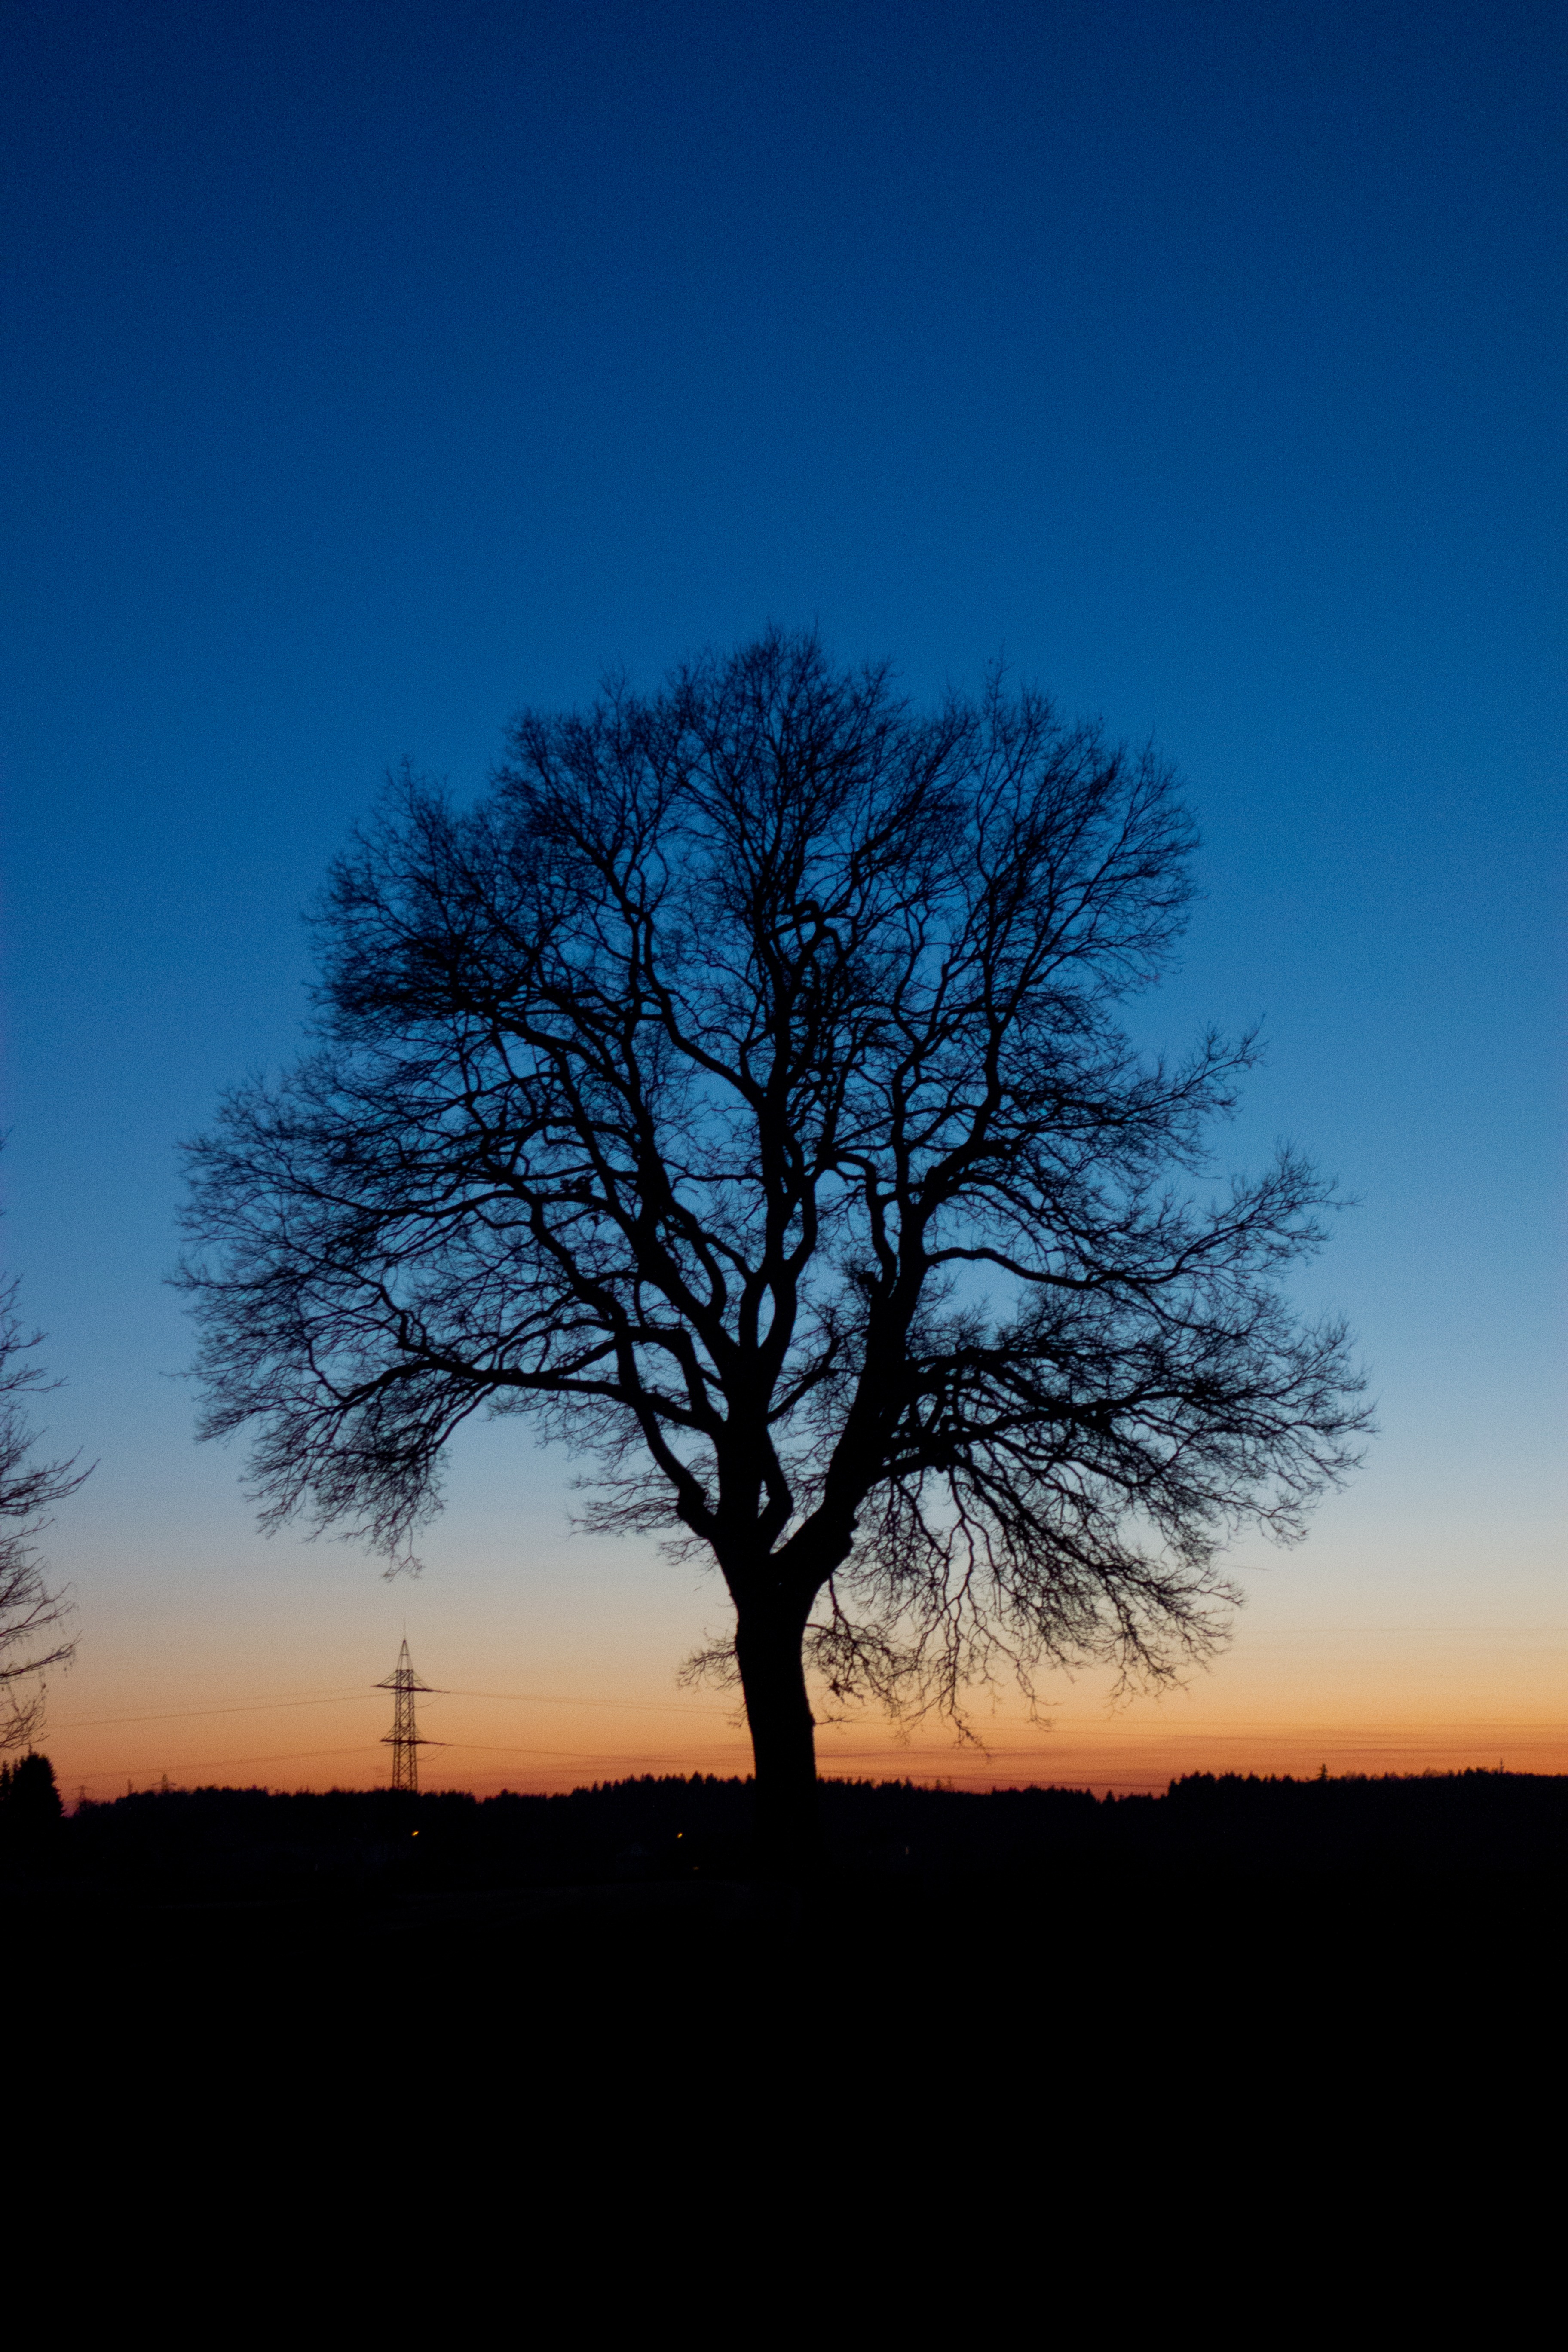
landscape, tree, nature, horizon, branch, light, cloud, people, plant, sky, sun, sunrise, sunset, field, sunlight, morning, dawn, atmosphere, dusk, evening, twilight, line, red, power line, blue, savanna, plain, energy, high voltage, eco, current, lines, electronics, abendstimmung, reddish, afterglow, evening sky, voltage, strommast, power poles, power supply, atmospheric phenomenon, woody plant, freihstehend